Wally Hammond

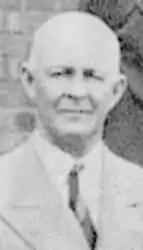
Pelham Warner, pictured in 1933, was a supporter of Hammond throughout his career and instrumental in his appointment to the England captaincy.

As the 1936 season began, Hammond remained weak from the recent removal of his tonsils. Returning to cricket too soon, he was in poor form; he took a longer rest, which caused him to miss the first of three Tests against India. It was July before he felt fully well. In all first-class cricket that season, Hammond scored 2,107 runs, averaging 56.94, and took 41 wickets. In county cricket, Gloucestershire appointed a new captain, Dallas Page. Hammond had been offered the joint captaincy with Bev Lyon, conditional on his becoming assistant secretary at the club to enable him to play as an amateur, but declined for financial reasons. Hammond returned to the England side for the second Test, making 167, his first century in 28 innings, scoring quickly throughout. He was praised by "Wisden" for his control. Hammond continued to score heavily in the third Test, making 217 after being dropped twice early on. His highest score came in the last county match of the season, at Gloucestershire, which was Tom Goddard's benefit match. A difficult pitch meant that wickets tumbled on the first day, prompting fears of an early finish which would possibly lose money for Goddard. Hammond batted all of the second day, ensuring the match lasted the full three days, to score 317 out of a total of 485.